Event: Nepal Earthquake
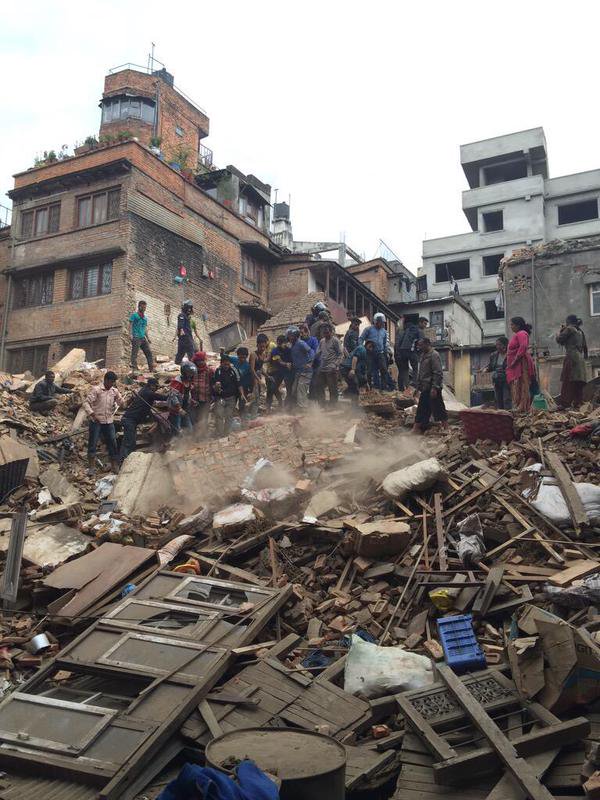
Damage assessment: damage